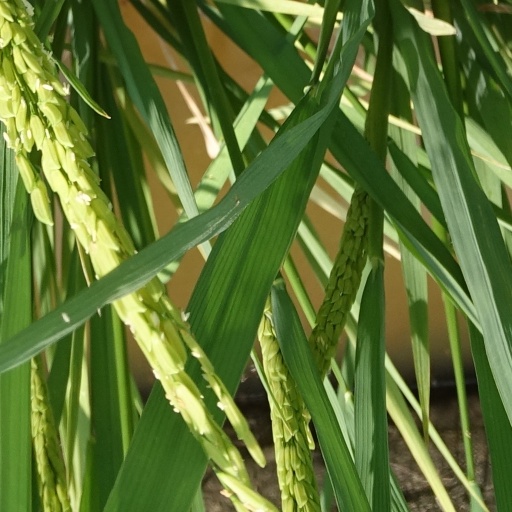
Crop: rice